Runestone G 319

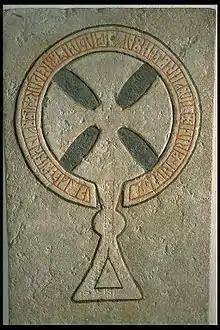
Runestone G 319 in Rute church in Gotland

Runestone G 319 is the Rundata catalog number for a runic inscription on a runestone made from limestone that is located in the Rute church in Gotland, Sweden.